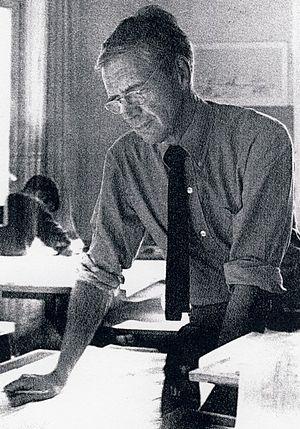
Anders Tengbom, né à Stockholm le 10 novembre 1911 et mort le 6 août 2009, est un architecte suédois. Il est le fils de l'architecte Ivar Tengbom.